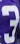
Number: 3